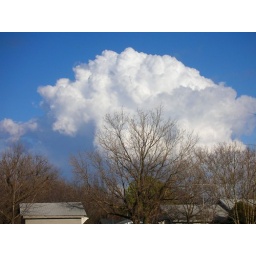
It was just so cool! This was the ONLY cloud in a sky that was entirely that blue color.